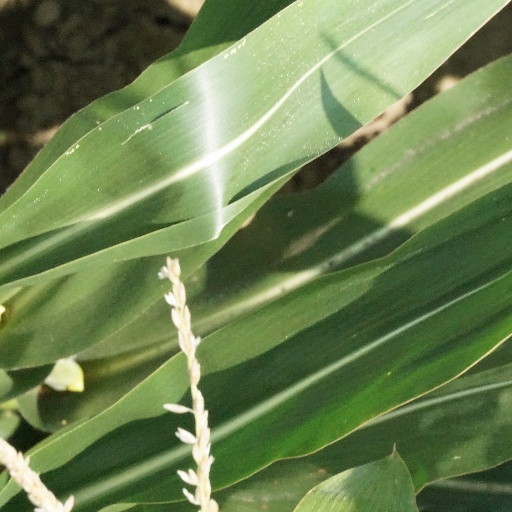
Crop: maize; corn